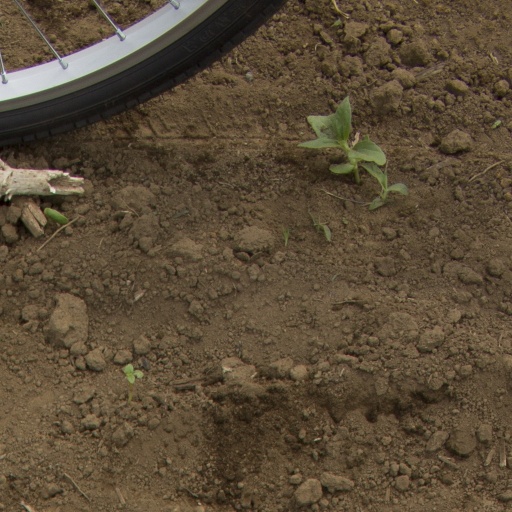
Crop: Jerusalem artichoke